Kester Planing Mill

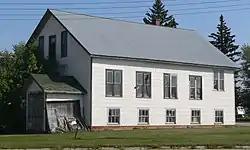

The Kester Planing Mill, located at the southwest corner of 4th and O Streets in Neligh, in Antelope County, Nebraska was built in 1911–12. Also known as the Neligh Planing Mill, it was listed on the National Register of Historic Places in 2014.